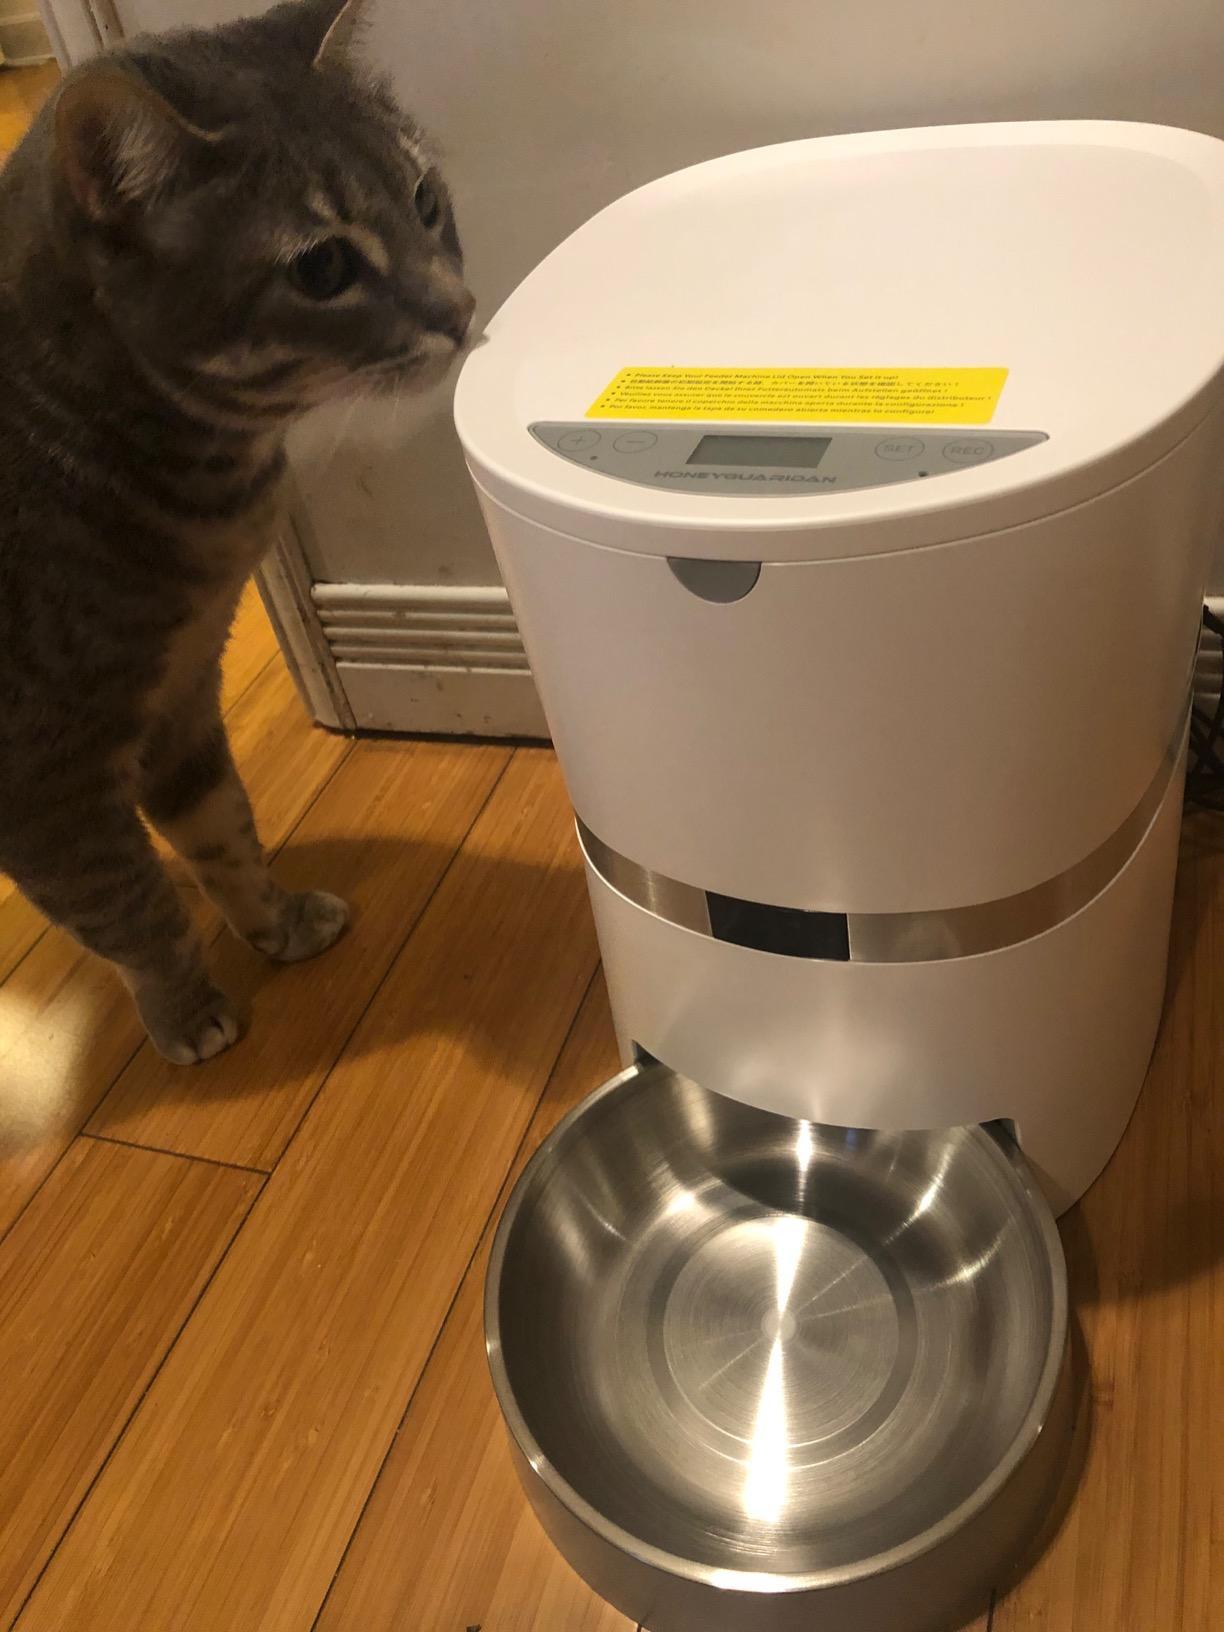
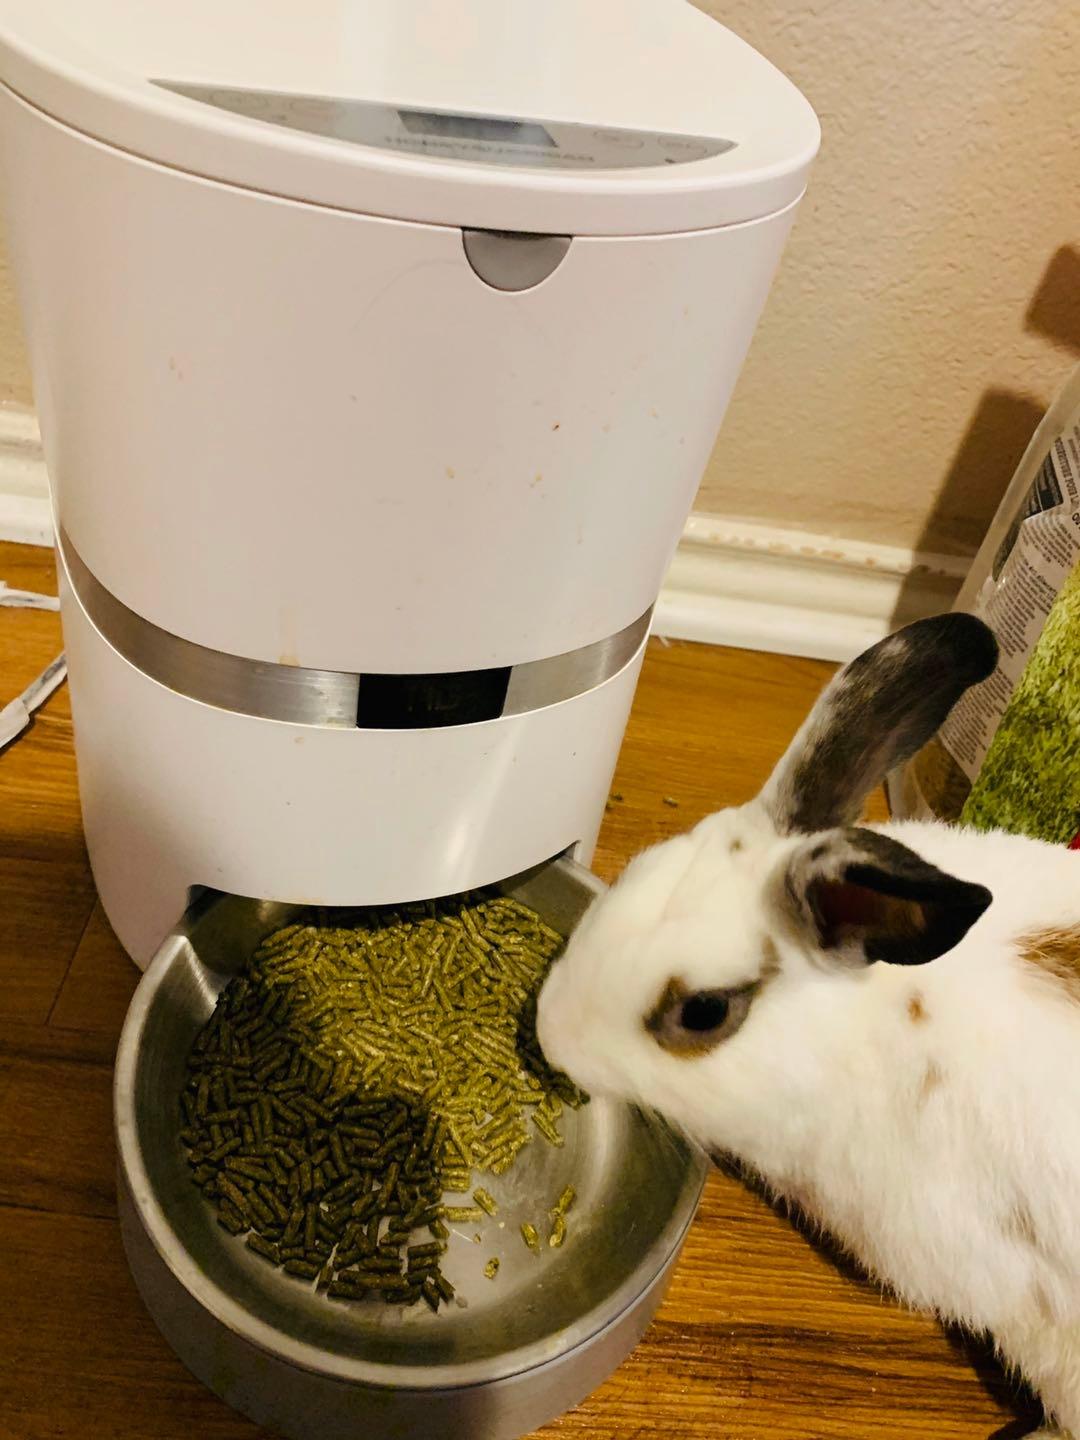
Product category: items_feeder
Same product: yes